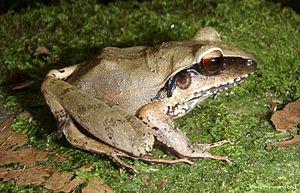
Craugastor laticeps est une espèce d'amphibiens de la famille des Craugastoridae.